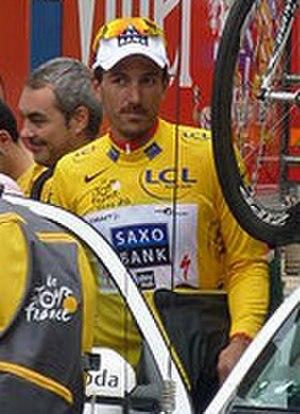
Maillot Jaune Fabian Cancellara lors du Tour de France 2009.